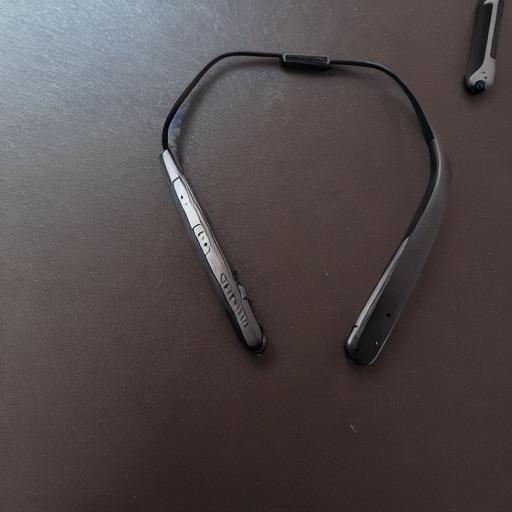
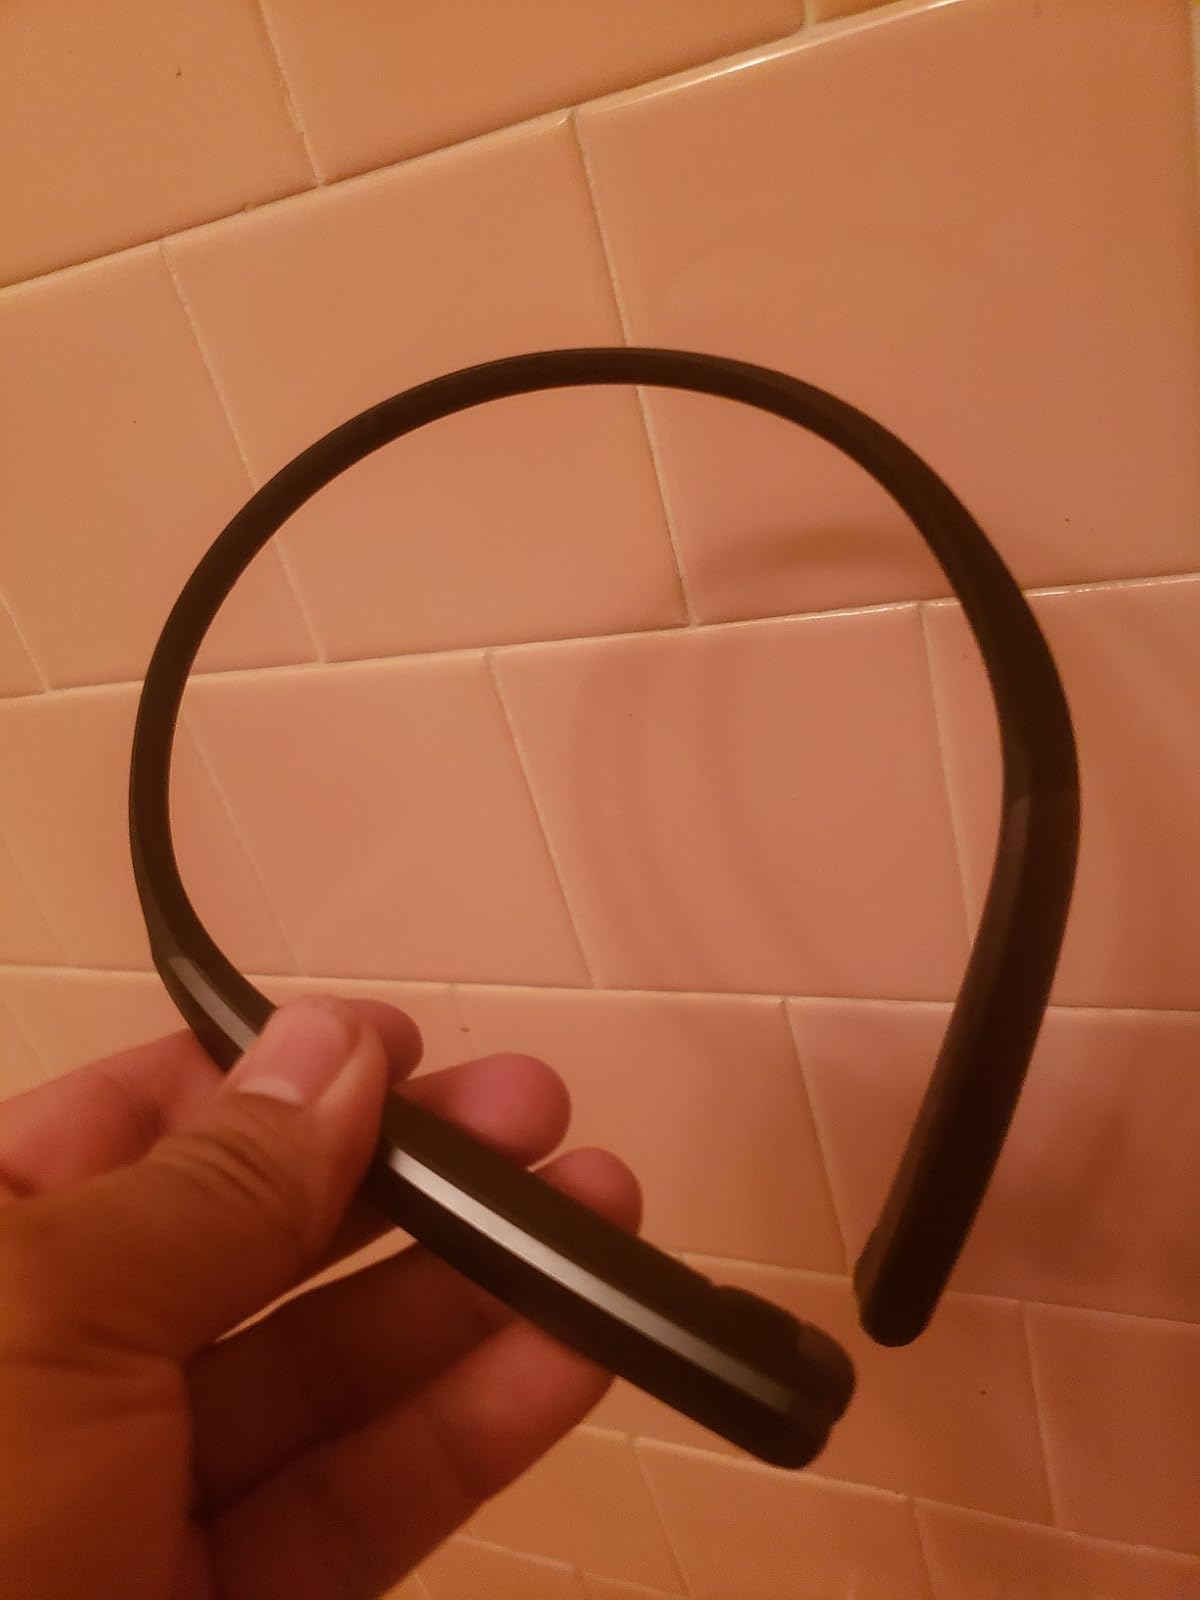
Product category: earbuds
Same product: no